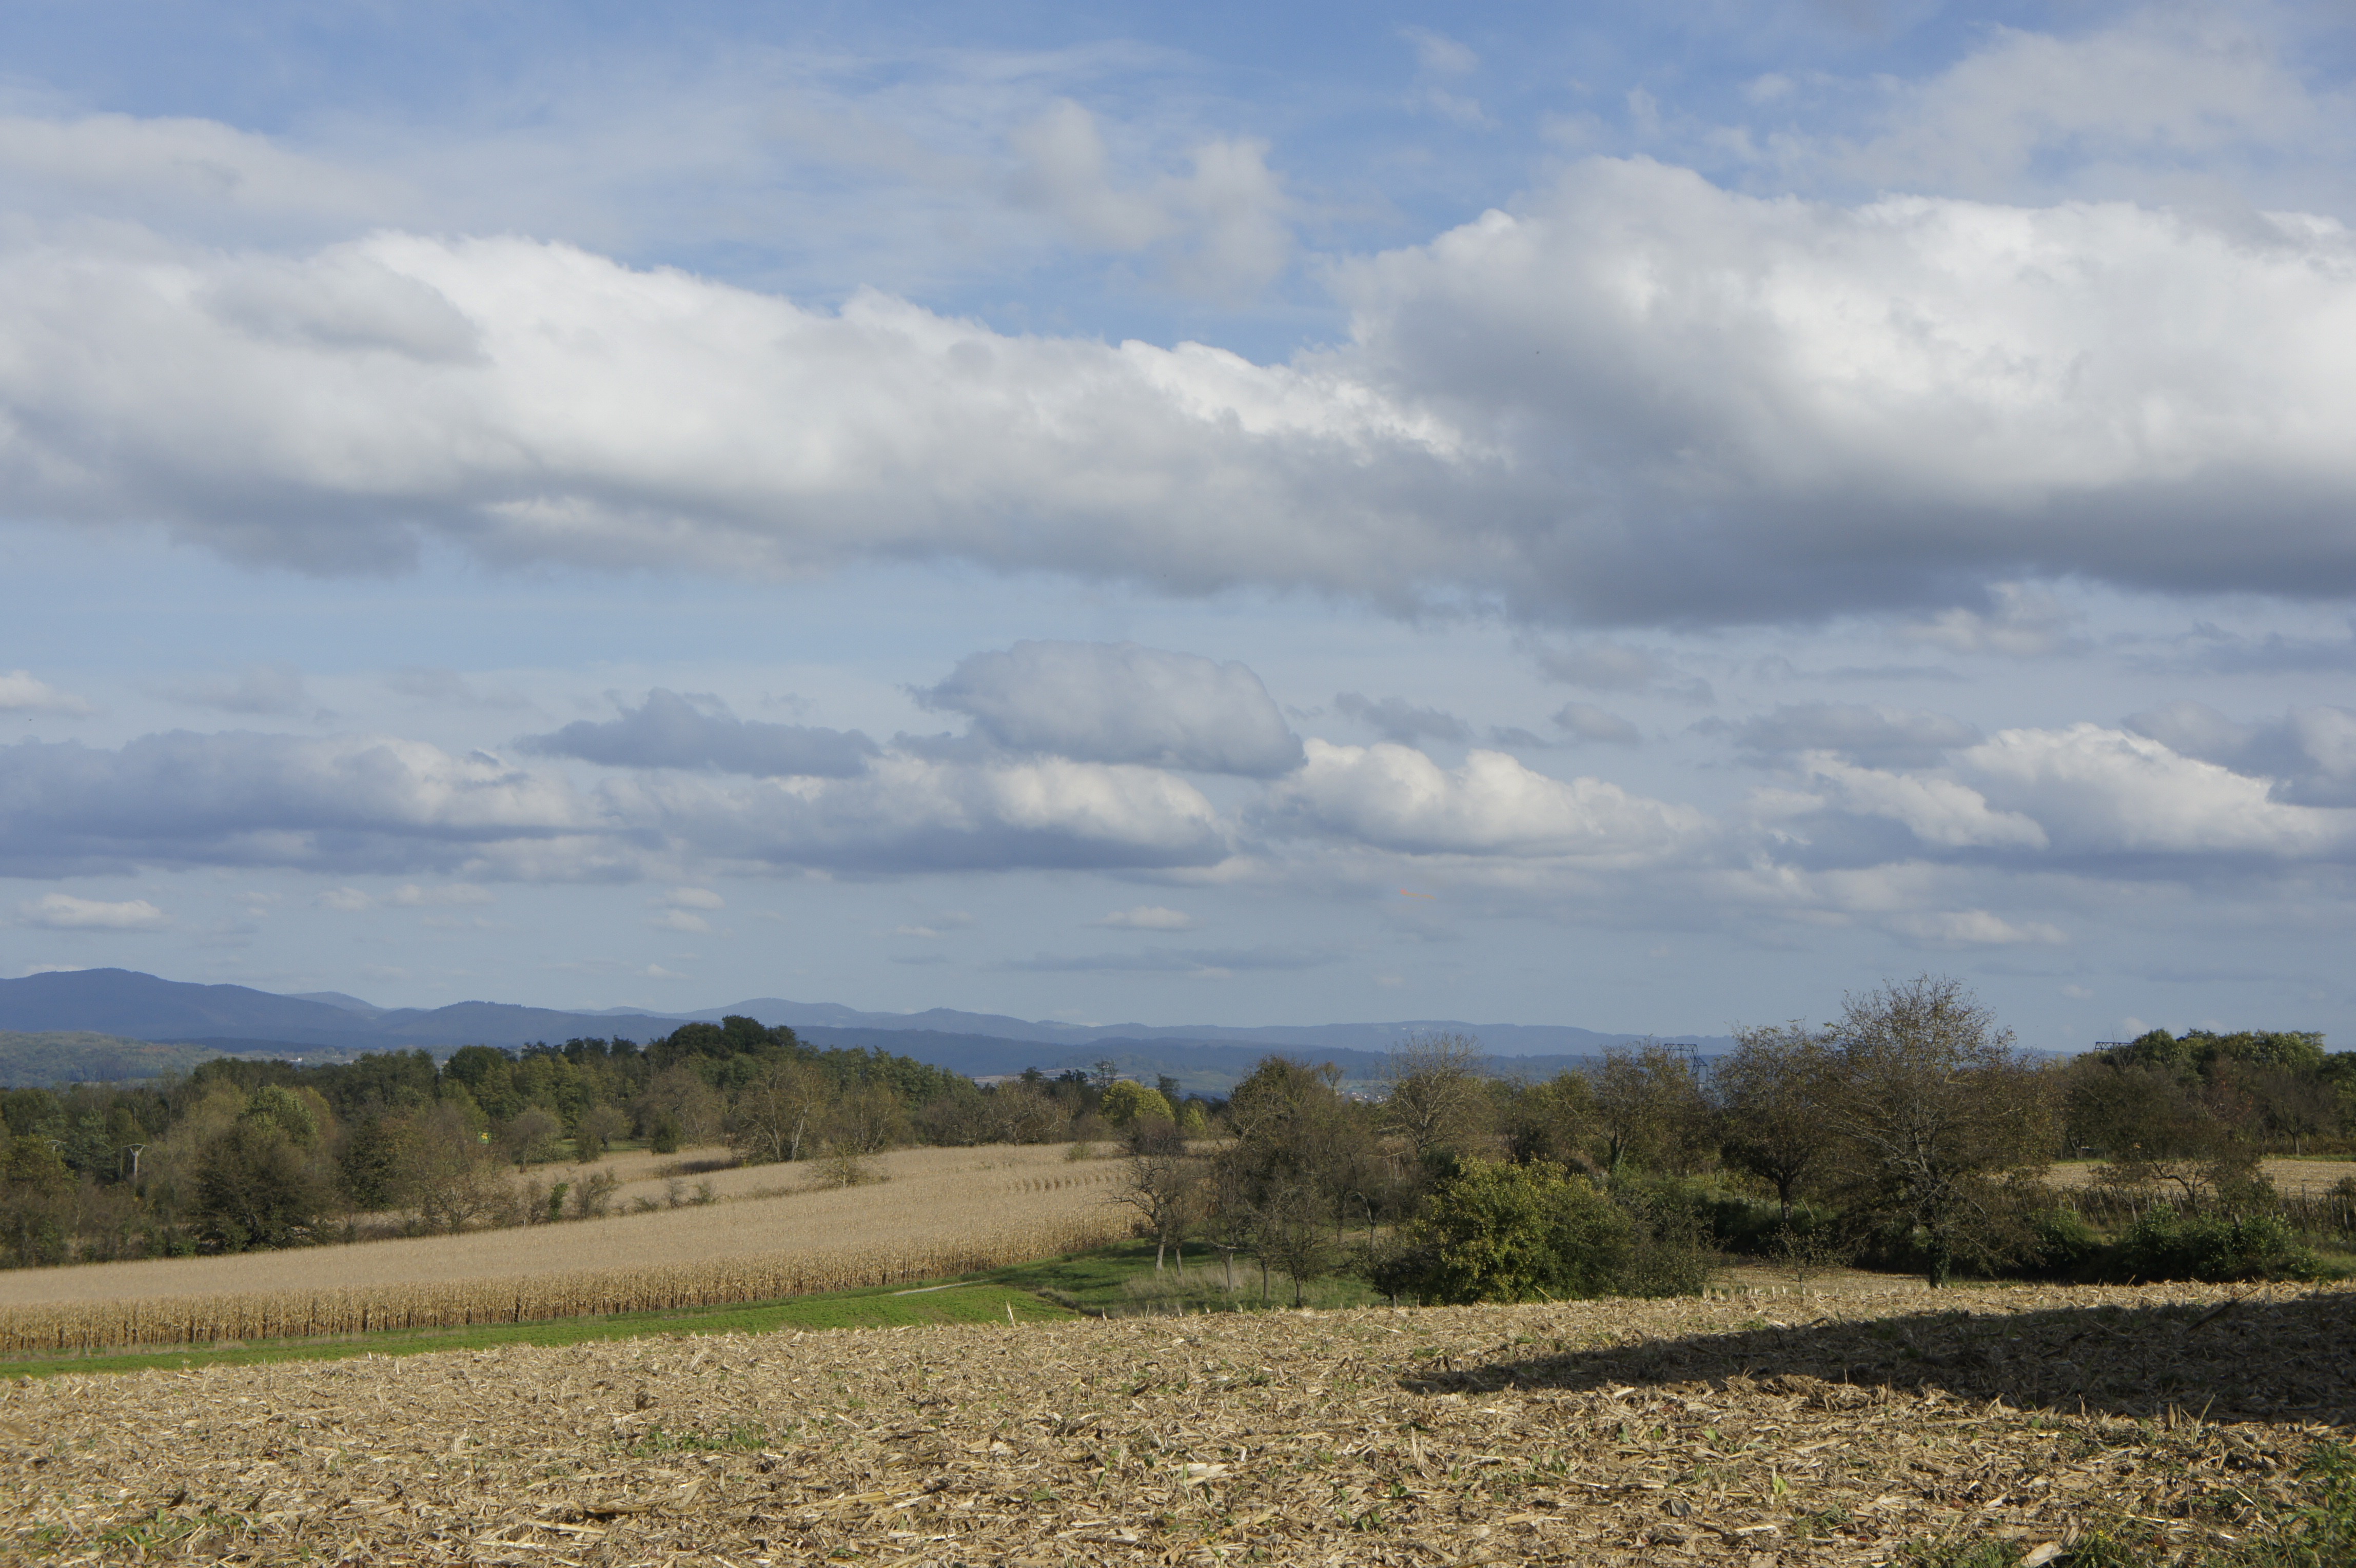
landscape, tree, nature, grass, horizon, marsh, mountain, cloud, sky, field, meadow, prairie, hill, golden, autumn, agriculture, plain, clouds, grassland, wetland, plateau, habitat, ecosystem, steppe, rural area, natural environment, geographical feature, sundgau